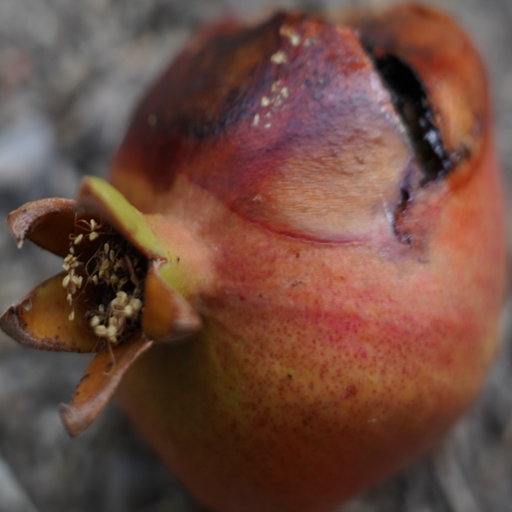
Label: Colletotrichum spp